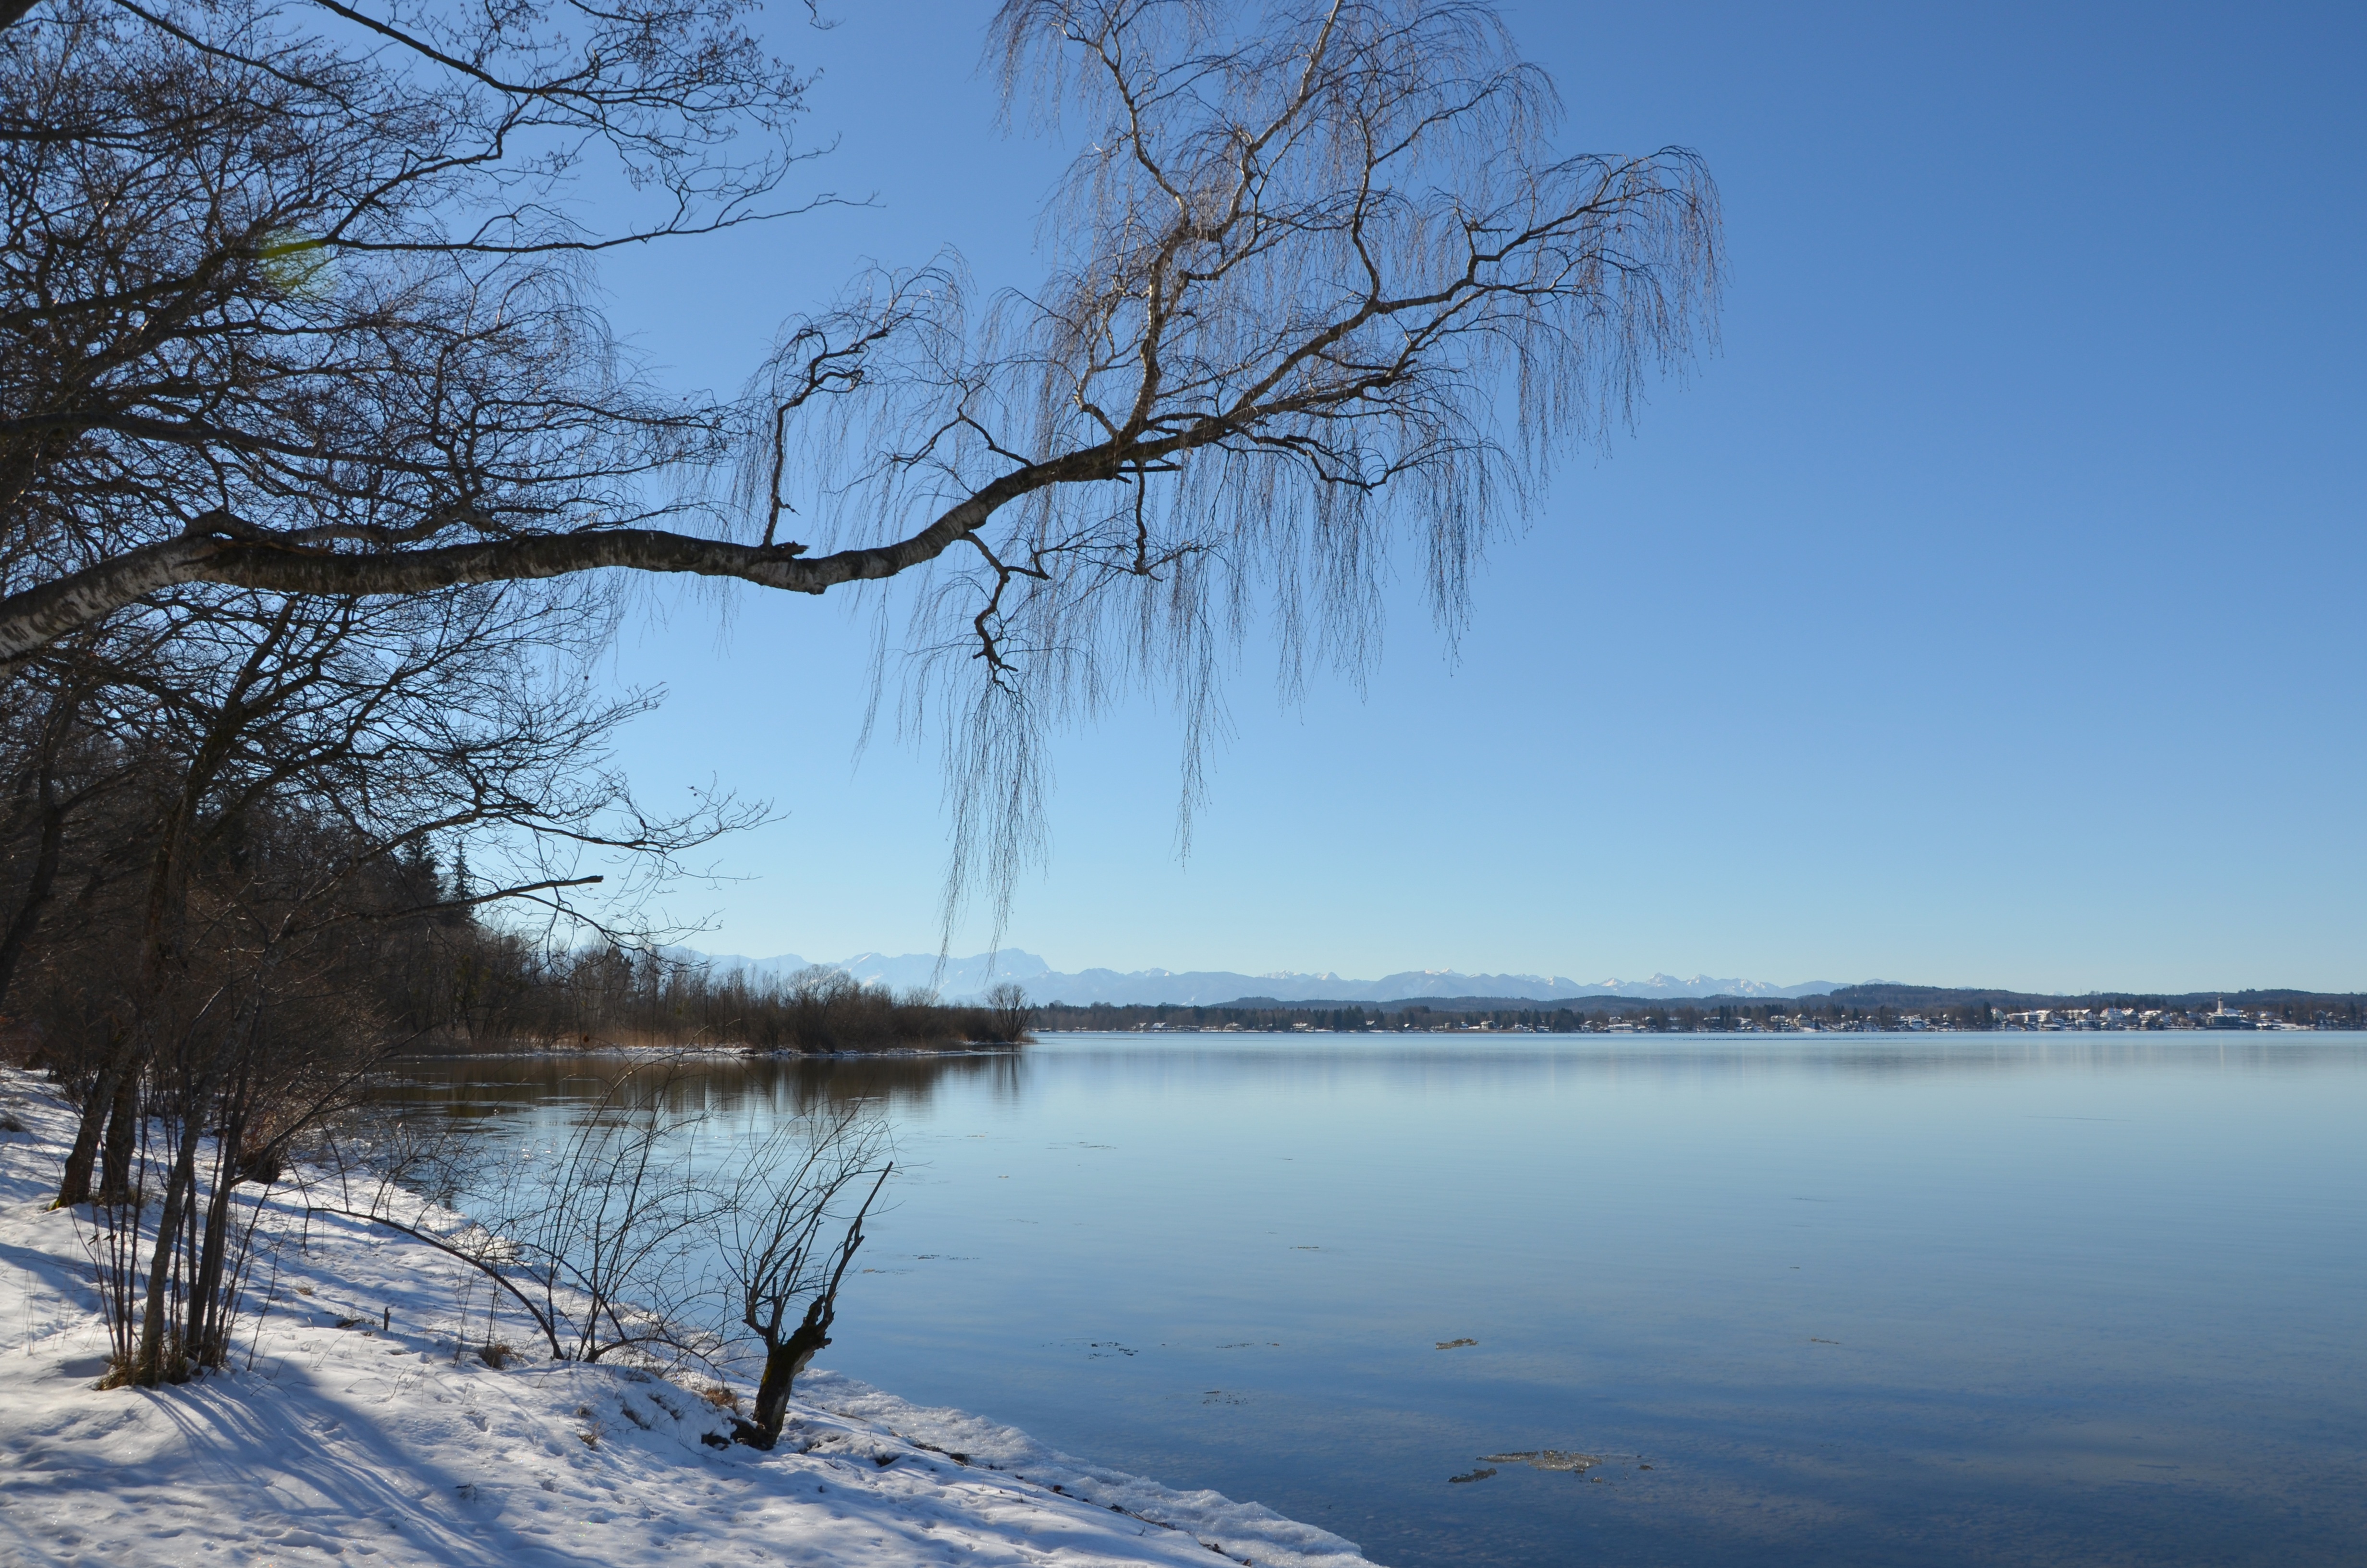
landscape, tree, water, nature, wilderness, branch, snow, winter, plant, sky, sun, mist, morning, lake, dawn, river, ice, reflection, weather, blue, season, body of water, sparkle, trees, wintry, snow landscape, snowfield, starnberger see, winter holiday, atmospheric phenomenon, woody plant, snow and blue sky